James Atoe

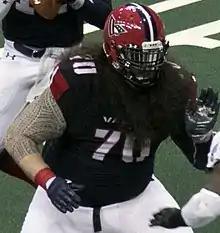
Atoe with the Washington Valor in 2017

James Atoe (born October 1, 1991) is an American former professional football offensive lineman. He played college football at University of Washington and attended The Dalles High School in The Dalles, Oregon. He was a member of the Colorado Crush, Spokane Empire, and Washington Valor.